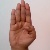
The image shows a hand gesture representing the letter 'B' in Indian Sign Language.